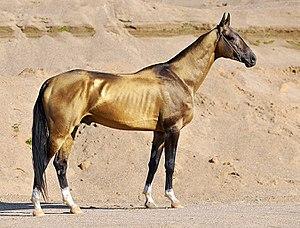
Étalon Akhal-teke avec la robe isabelle
La masse corporelle du cheval est une donnée très variable, selon la race, le modèle, l'état physiologique, la condition, le but du propriétaire et de l'utilisation de l'animal. Toujours composée de 65 à 75 % d’eau, elle se répartit en moyenne entre 50 % de muscles, 11 % d'os et 9 % de graisses. Selon qu'il s'agisse d'un poney ou d'un cheval de trait, elle peut aller de moins de 200 kg à plus d'une tonne, pour une moyenne de 500 kg chez les chevaux de selle. Elle diffère également avec la saison, les chevaux étant presque toujours plus gras l'été que l'hiver. Différents outils permettent d'estimer leur poids et leur condition corporelle, des échelles vétérinaires ont été créées pour déterminer si le cheval présente une masse corporelle idéale suivant des critères précis. La maigreur est associée à la maltraitance, mais des facteurs indépendants du propriétaire liés à l'âge et à la maladie peuvent provoquer de spectaculaires pertes de poids chez les chevaux. Dans les pays occidentaux, l'obésité des chevaux représente l'un des problèmes de santé vétérinaire majeurs du XXIᵉ siècle.
La liste de races chevalines, incluant les poneys, s'est enrichie sous l'influence de la sélection naturelle et de l'élevage sélectif de l'espèce equus ferus caballus, le cheval domestique, sous le contrôle humain. L'espèce du cheval s'est divisée en plusieurs centaines de races, réparties sur tous les continents. Le classement de ces races est établi par la Fédération équestre internationale, qui en distingue trois grands types : le cheval de selle destiné à être monté, le cheval de trait destiné à la traction animale, et le poney, arbitrairement défini comme un cheval mesurant moins d'1,48 m de haut, notion controversée. D'autres distinctions peuvent être opérées, notamment entre les races de travail, de couleur, de sport, et d'allures.
Isabelle est, en hippologie, une couleur de robe caractérisant un cheval au pelage dans les tons jaune sable, avec les crins et l'extrémité des membres noirs. Le nom « isabelle » est ambigu dans la nomenclature française, car il peut correspondre à au moins trois robes du cheval génétiquement distinctes. Par défaut, cependant, « isabelle » désigne la robe baie diluée par un unique allèle du gène crème, celle issue du gène dun étant nommée « bai dun ». Elle correspond à la robe que l'on nomme « buckskin » en anglais. Elle est assez rare, mais se retrouve fréquemment chez les races américaines et l'Akhal-teke.